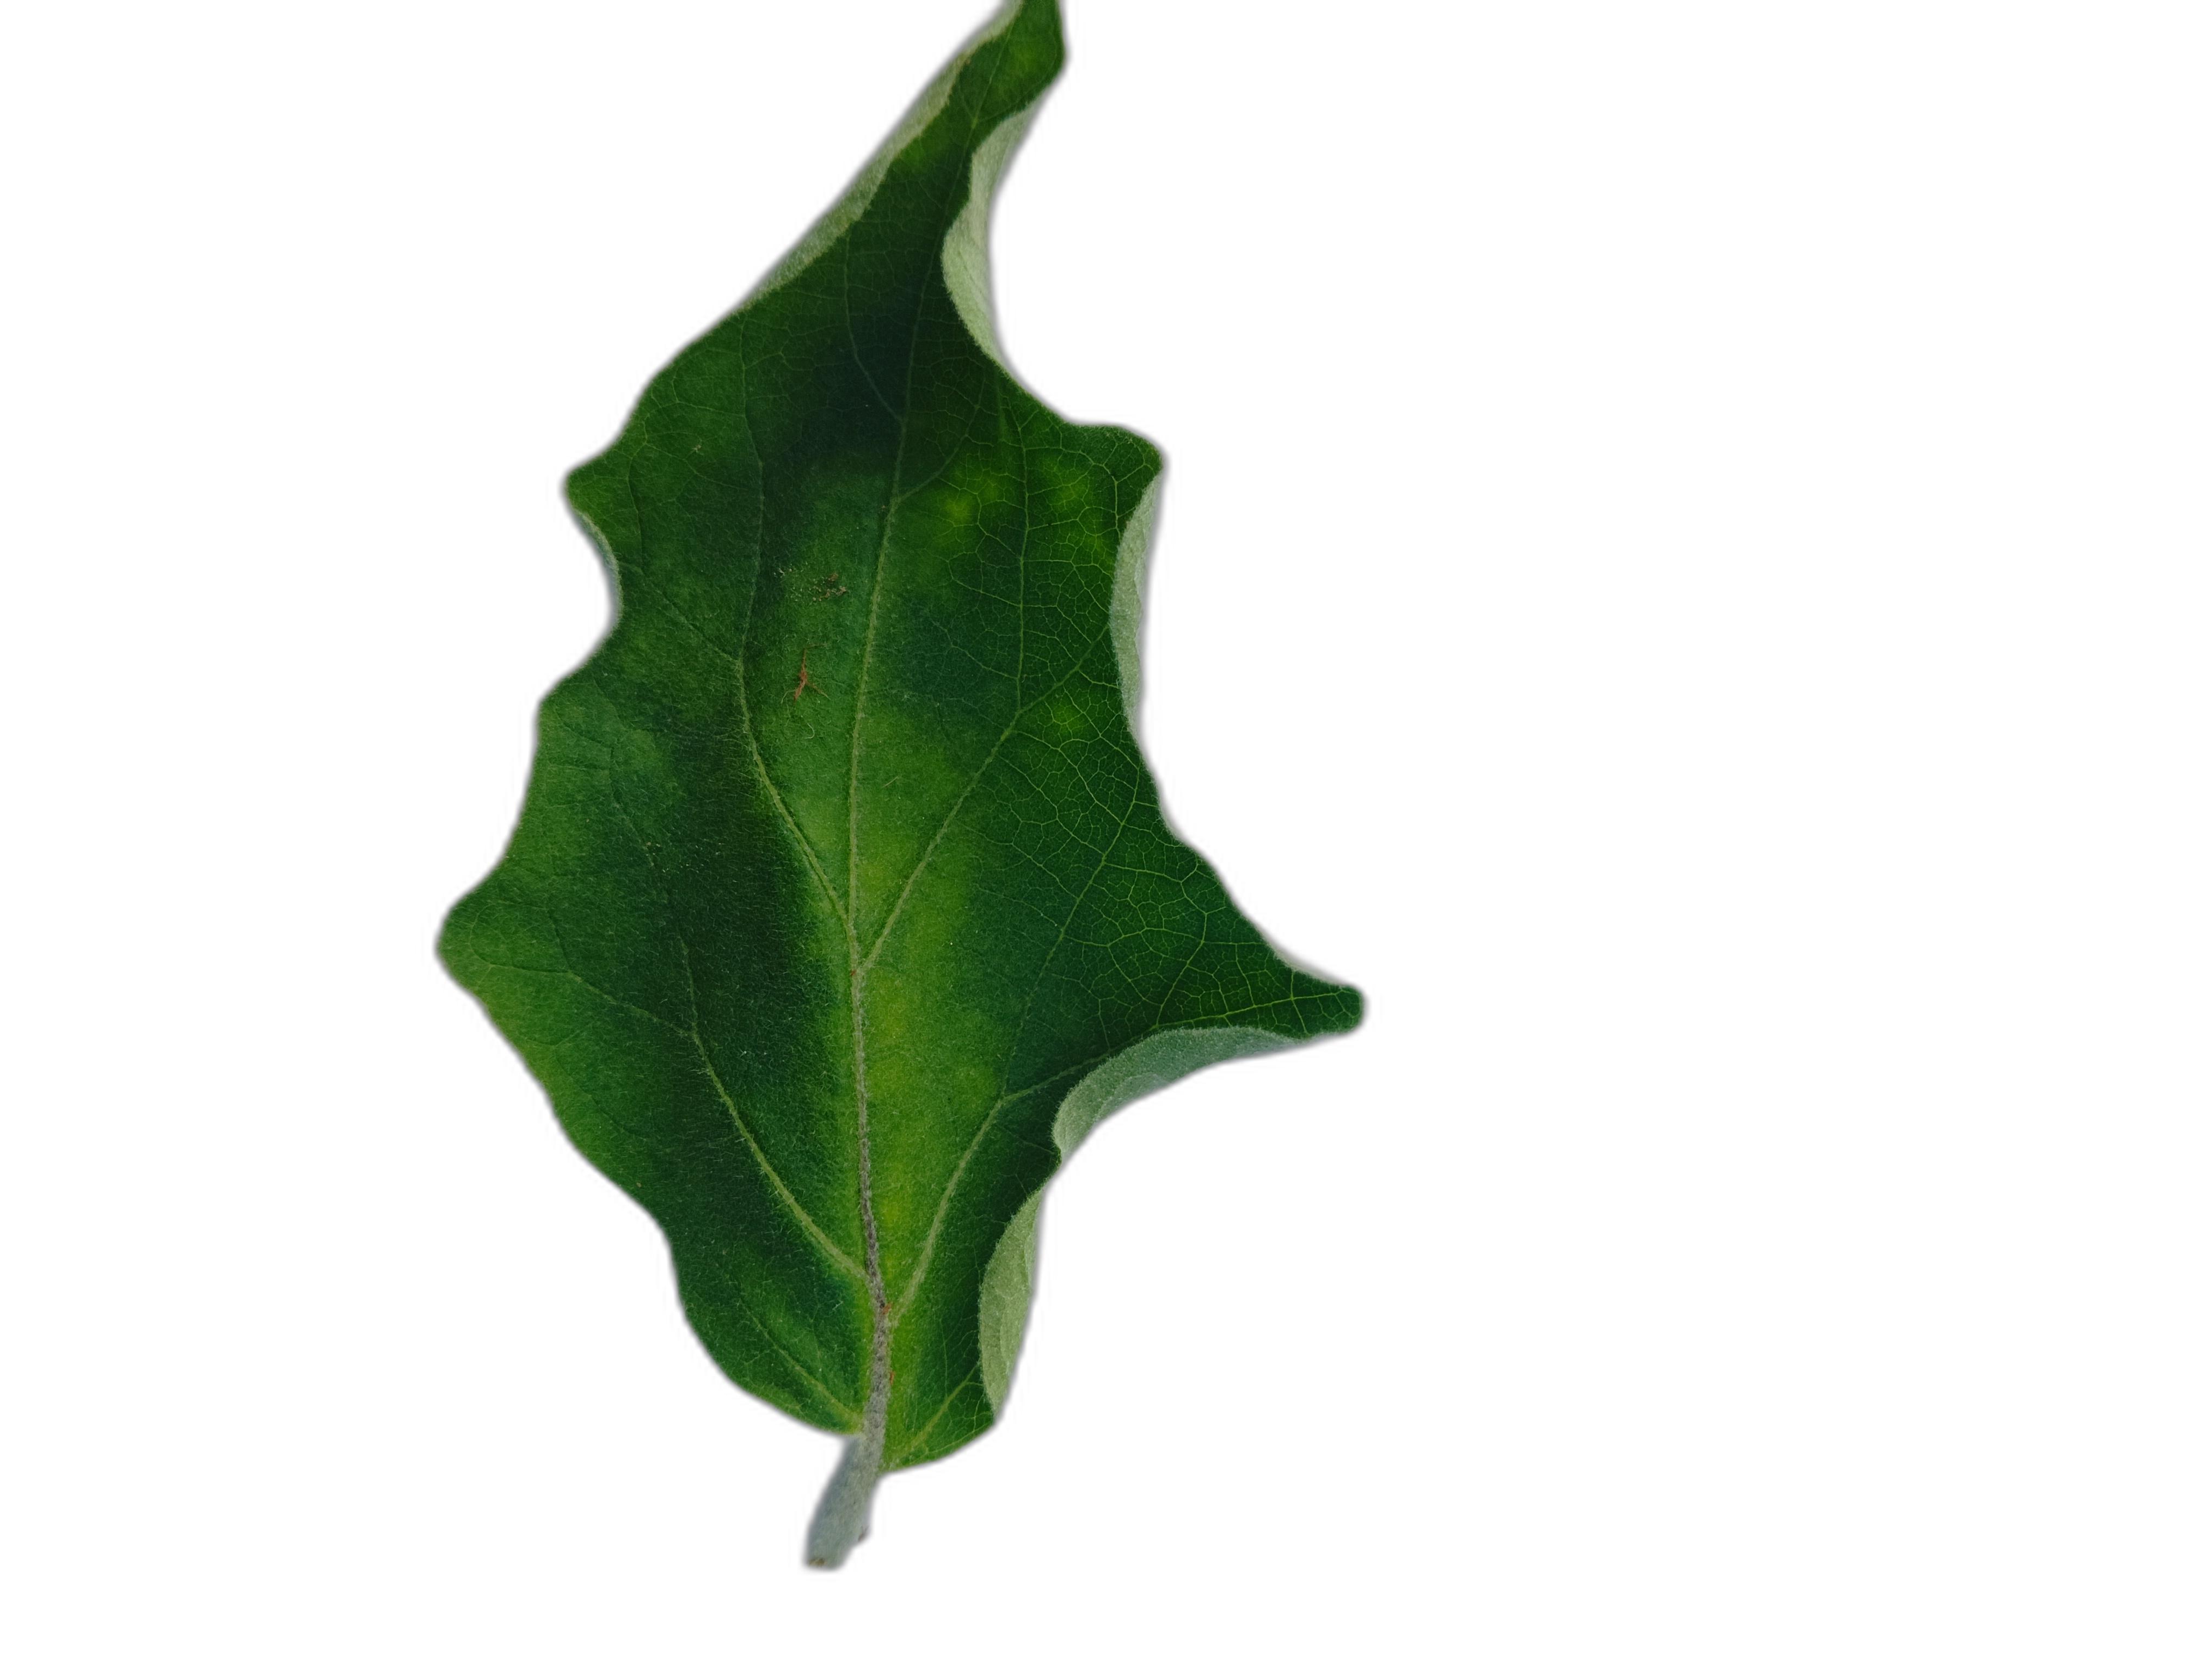
Label: Wilt Disease